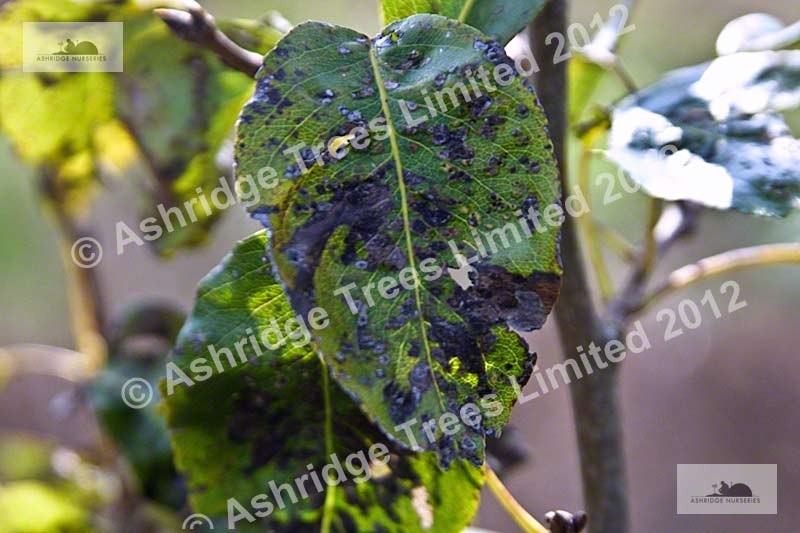
Labels: Apple Scab Leaf